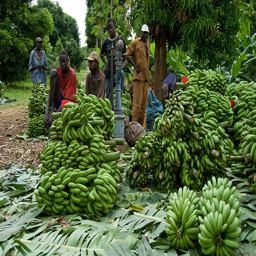
A group of men standing behind a pile of green bananas.
Some men standing around many bundles of green bananas
A group of people are collecting the banana.
Many large bushels of bananas have been gathered together.
Some men are putting lots of bananas into piles